Isidre Puig Boada

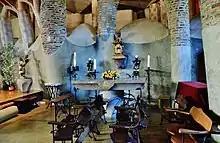

Isidre Puig Boada (*Barcelona, 1891 –† Barcelona, 1987) was a Spanish Catalan architect born in Barcelona in 1890, who belonged to the small and select group of architects that were connected to Antoni Gaudí and collaborated with him on his works. He first met Gaudí in 1914 when he was still a student. When Gaudí died in 1926, he was working on the Sagrada Família with Domènec Sugrañes i Gras. In 1950, Boada was assigned director of this construction.